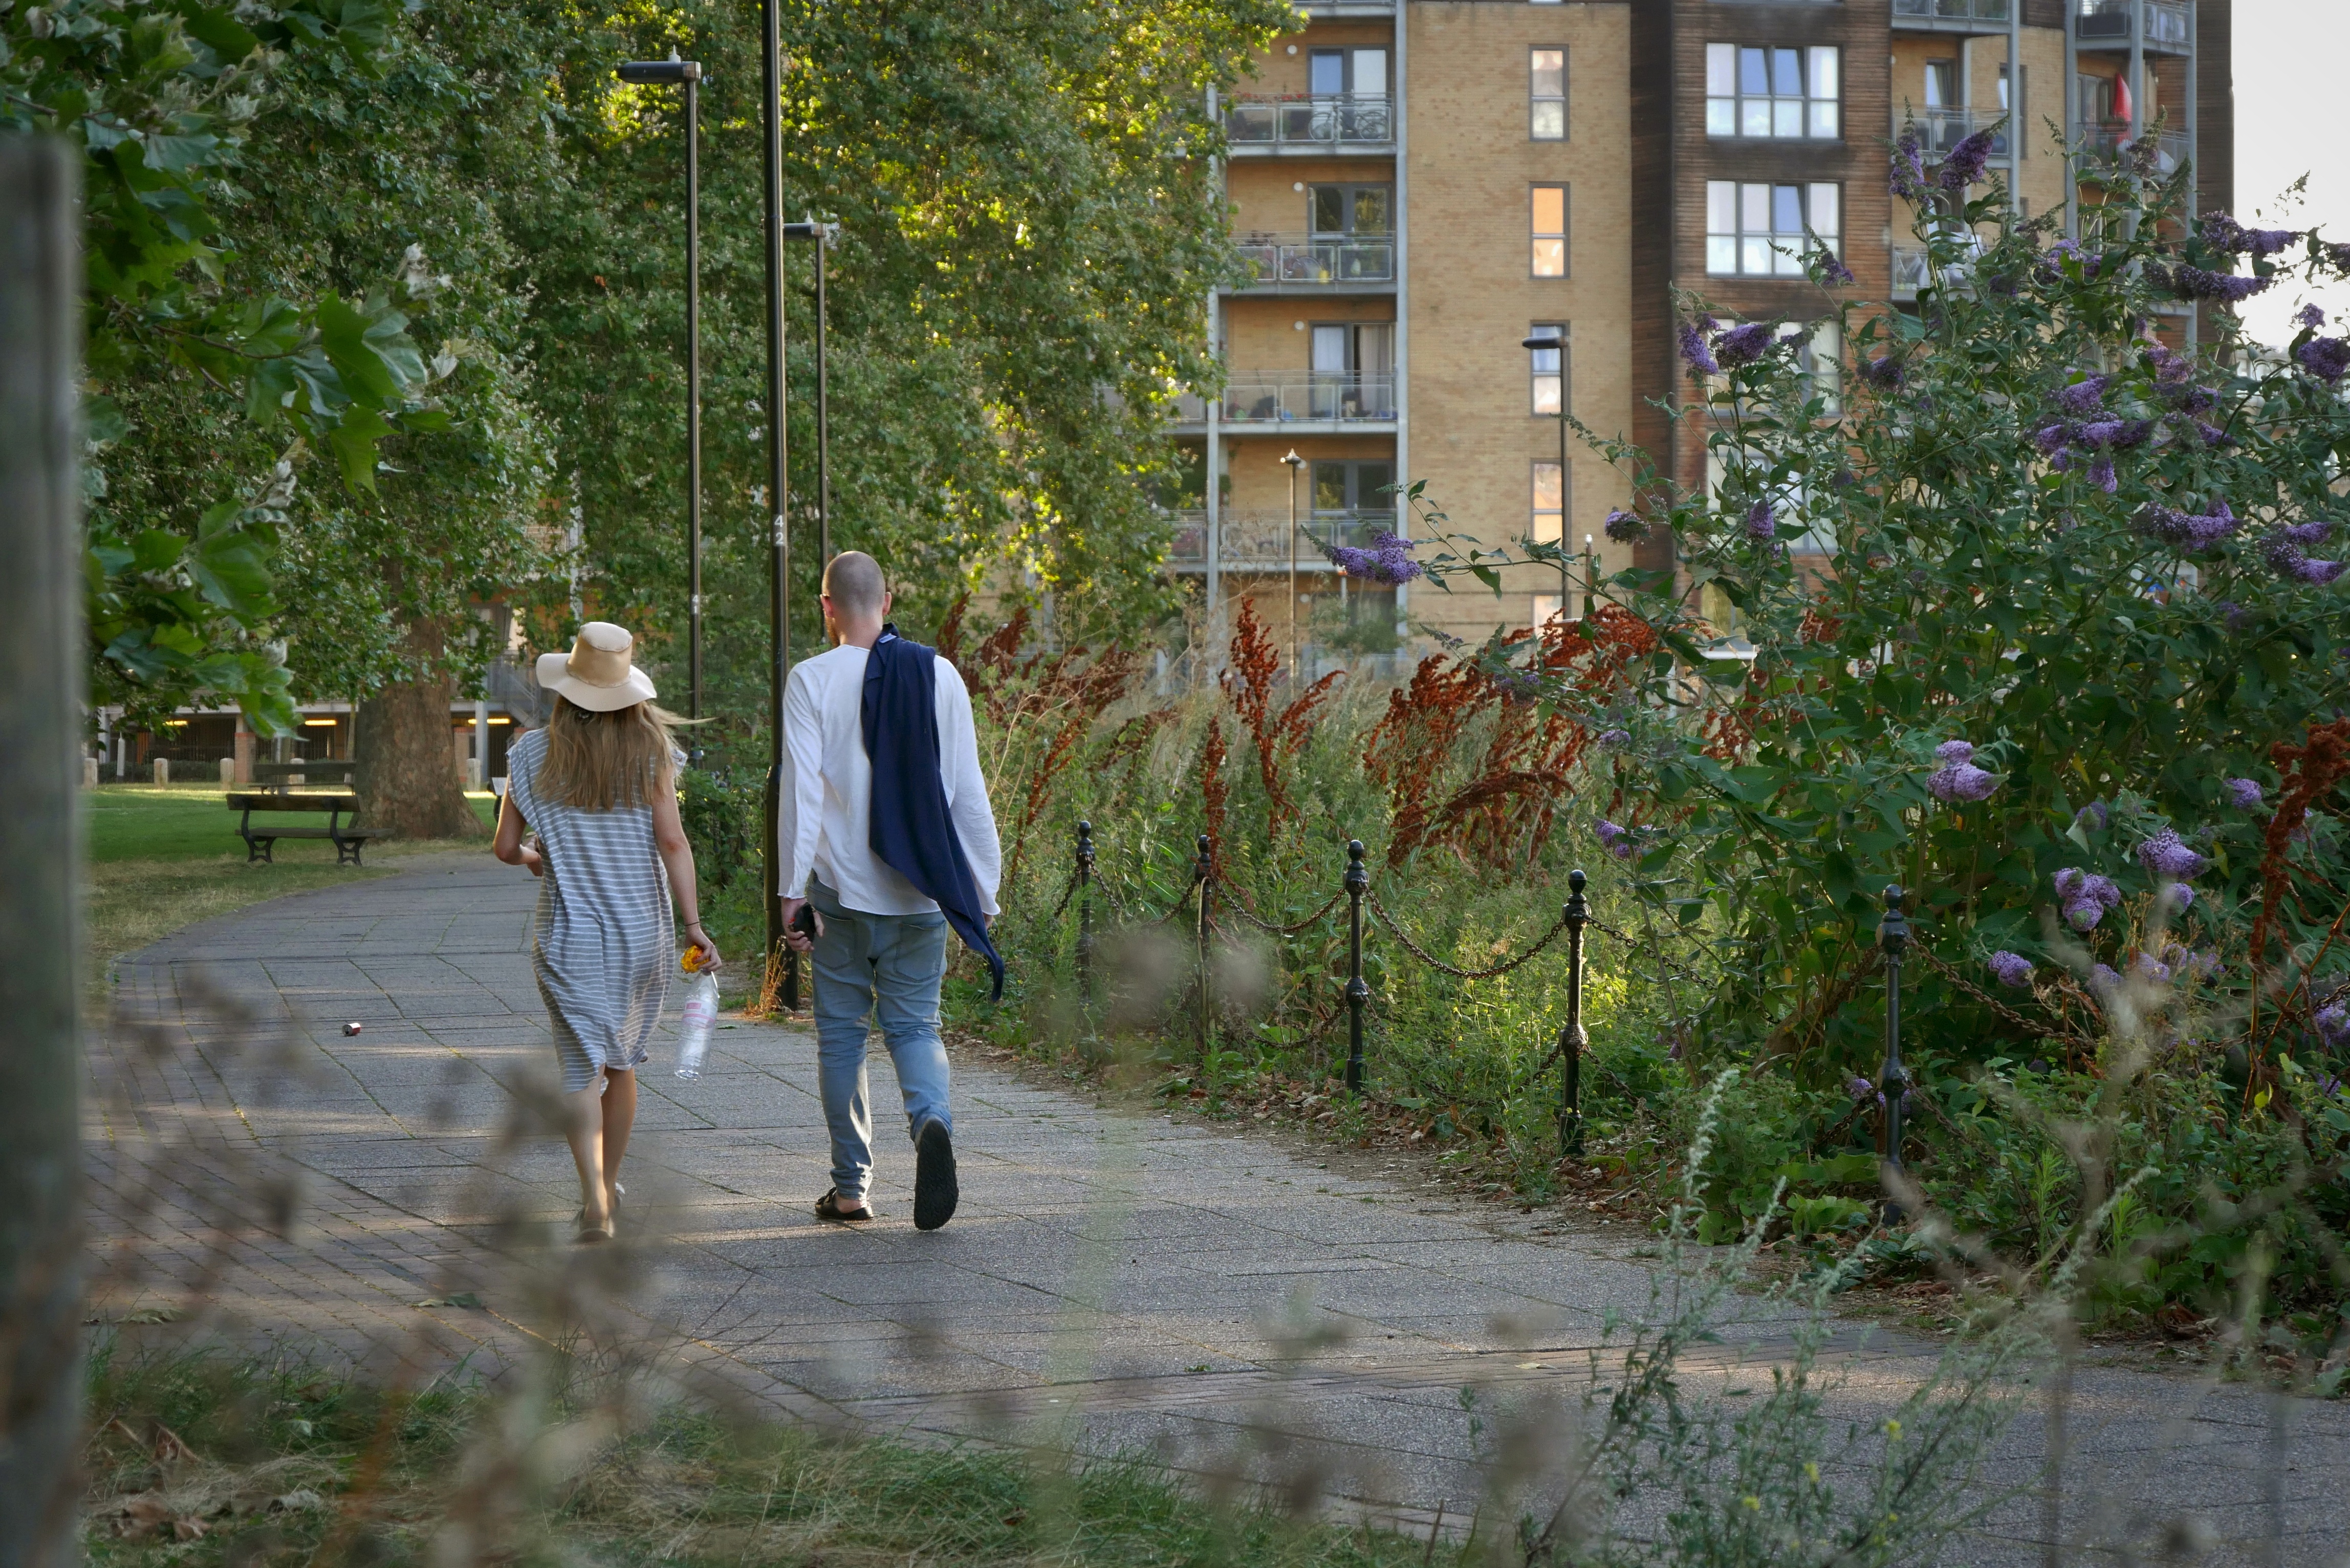
tree, flower, spring, garden